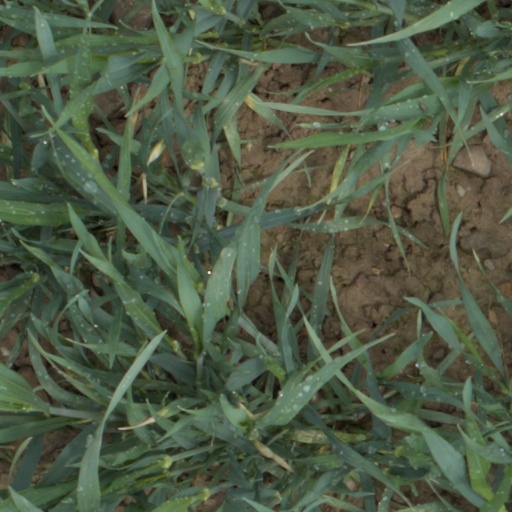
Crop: wheat